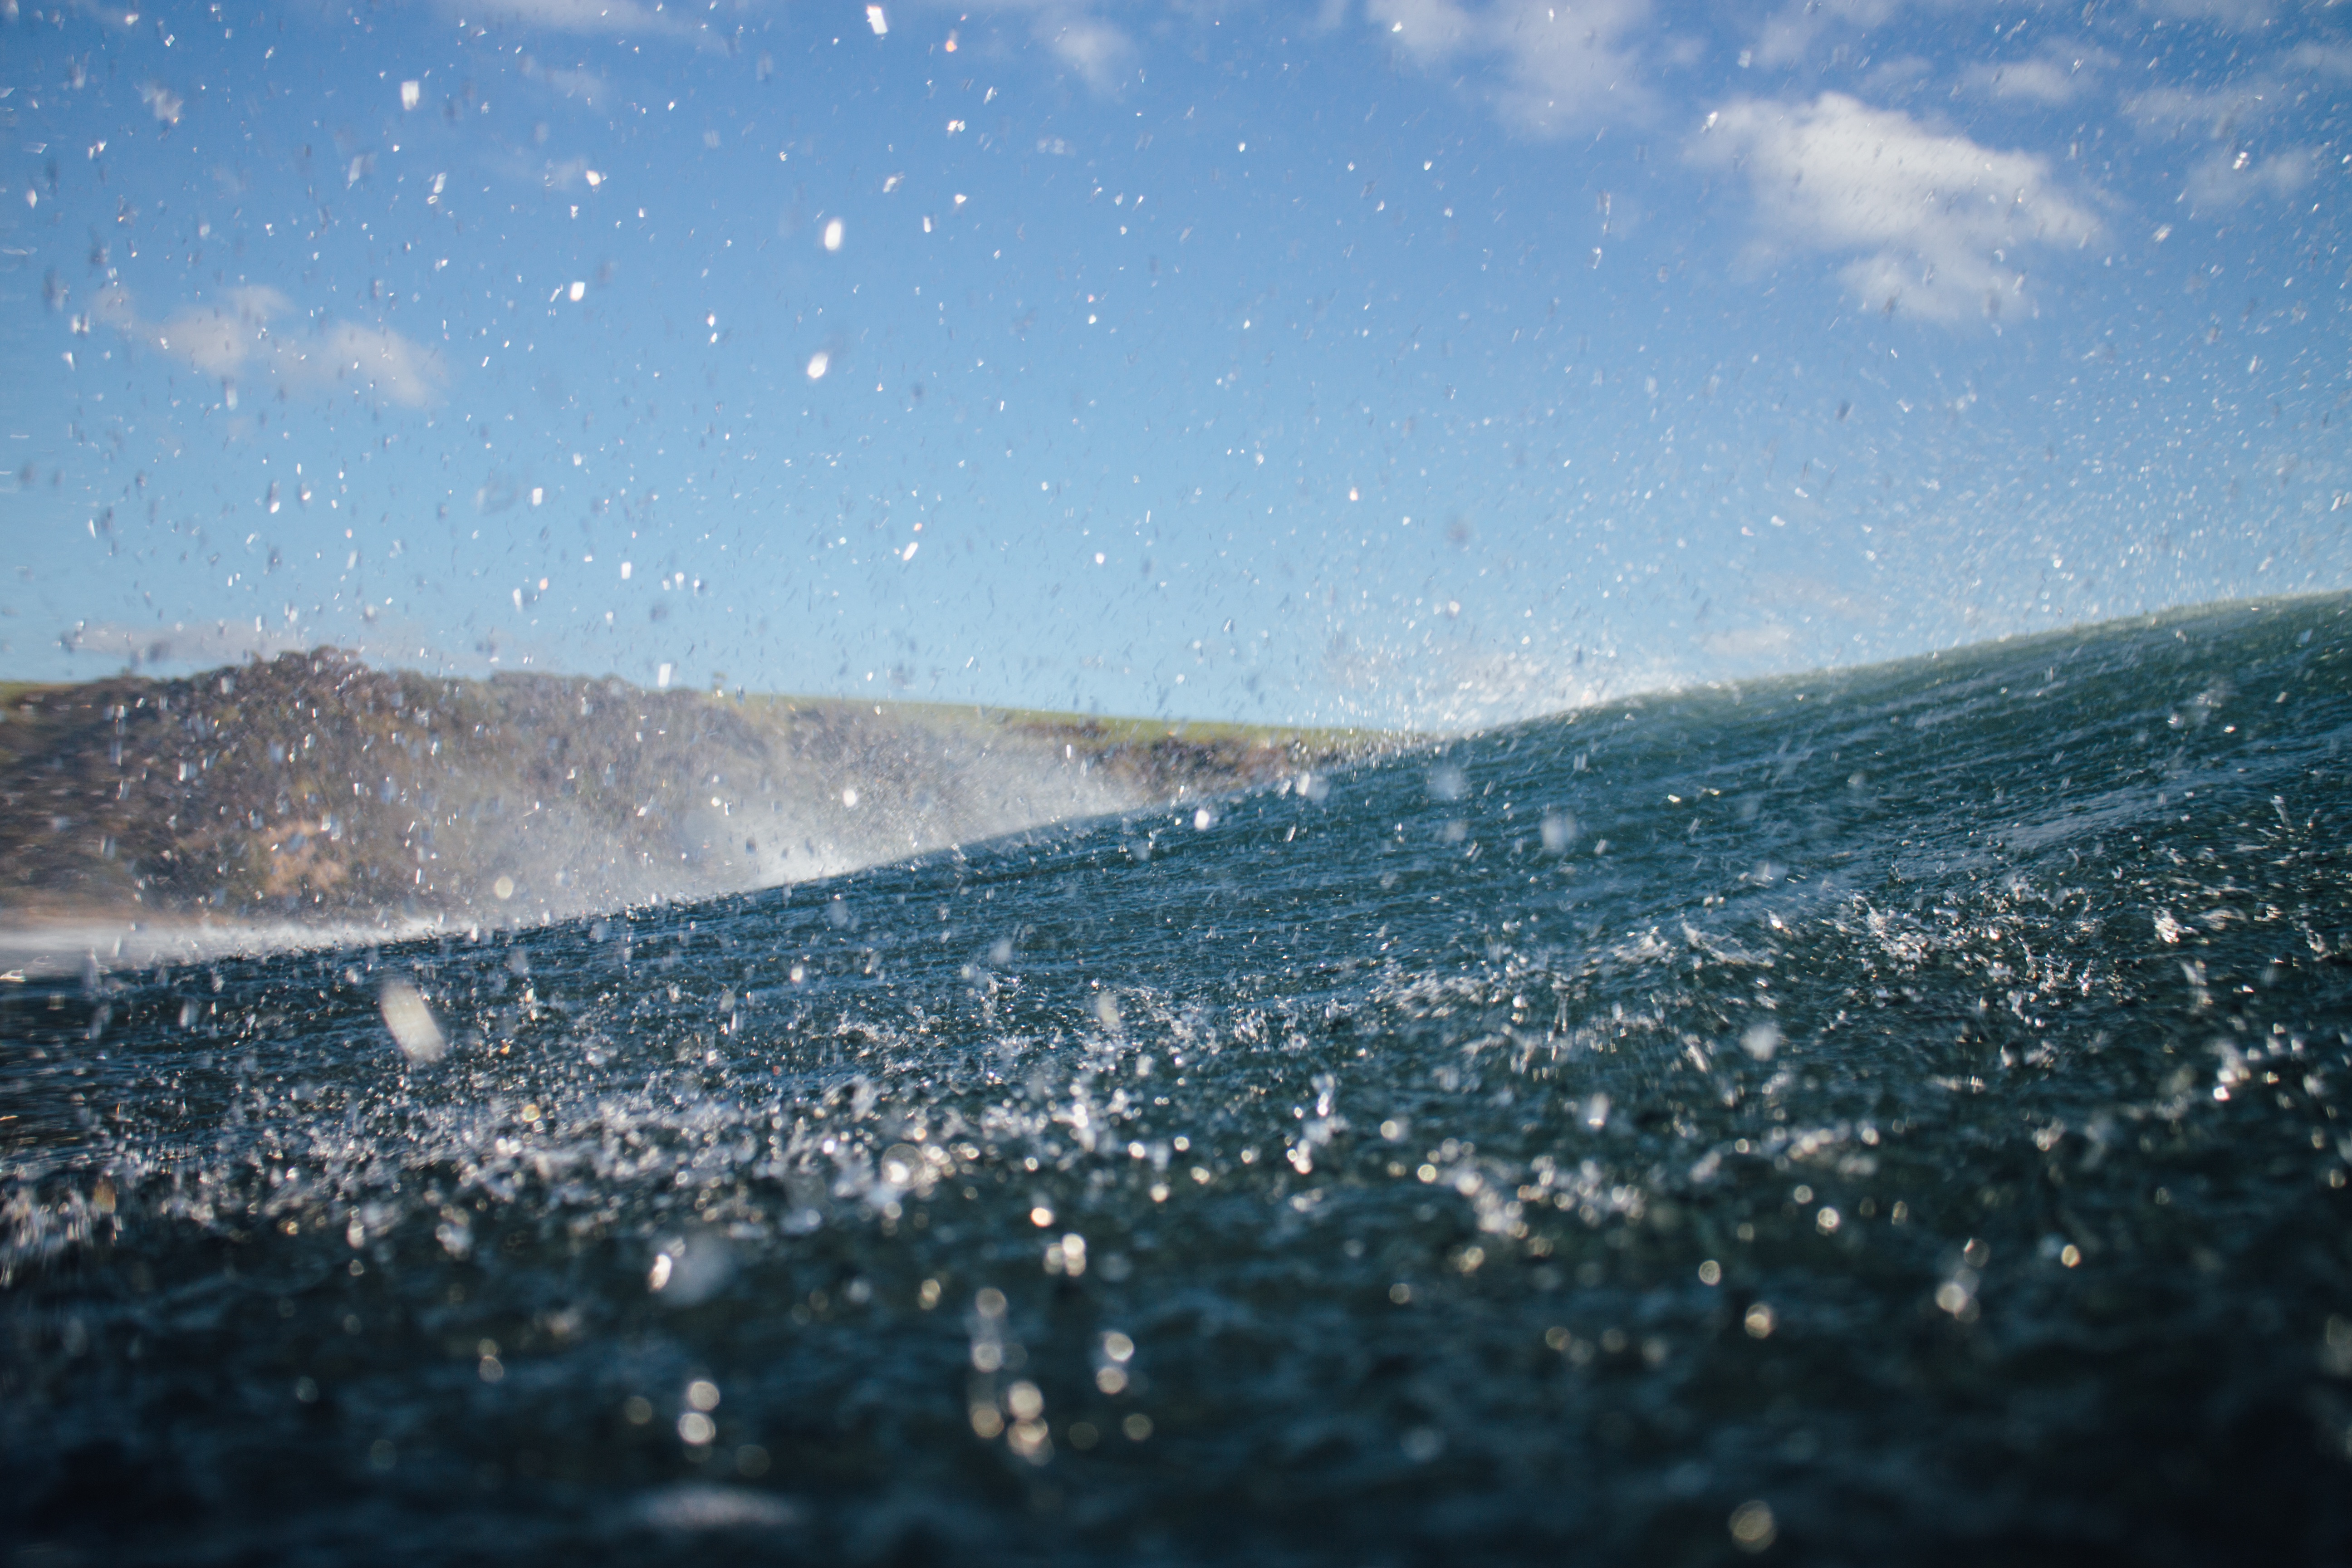
beach, sea, water, ocean, horizon, snow, sunlight, morning, shore, wave, weather, freezing, wind wave